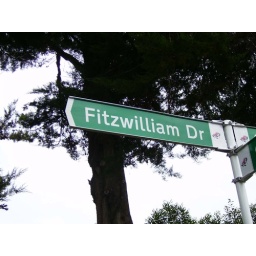
10 letter long street sign by gavvy